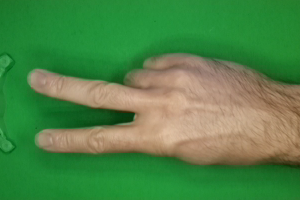
Label: scissors